Cozy Bear

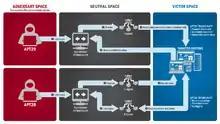
Diagram outlining Cozy Bear and Fancy Bear's process of using of malware to penetrate targets

APT29 has been observed to utilize a malware platform dubbed "Duke" which Kaspersky Lab reported in 2013 as "MiniDuke", observed in 2008 against United States and Western European targets. Its initial development was reportedly in assembly language. After Kaspersky's public reporting, later versions added C/C++ components and additional anti-analysis features which were dubbed "Cozyduke", "Cosmicduke", "SeaDuke" and "OnionDuke"